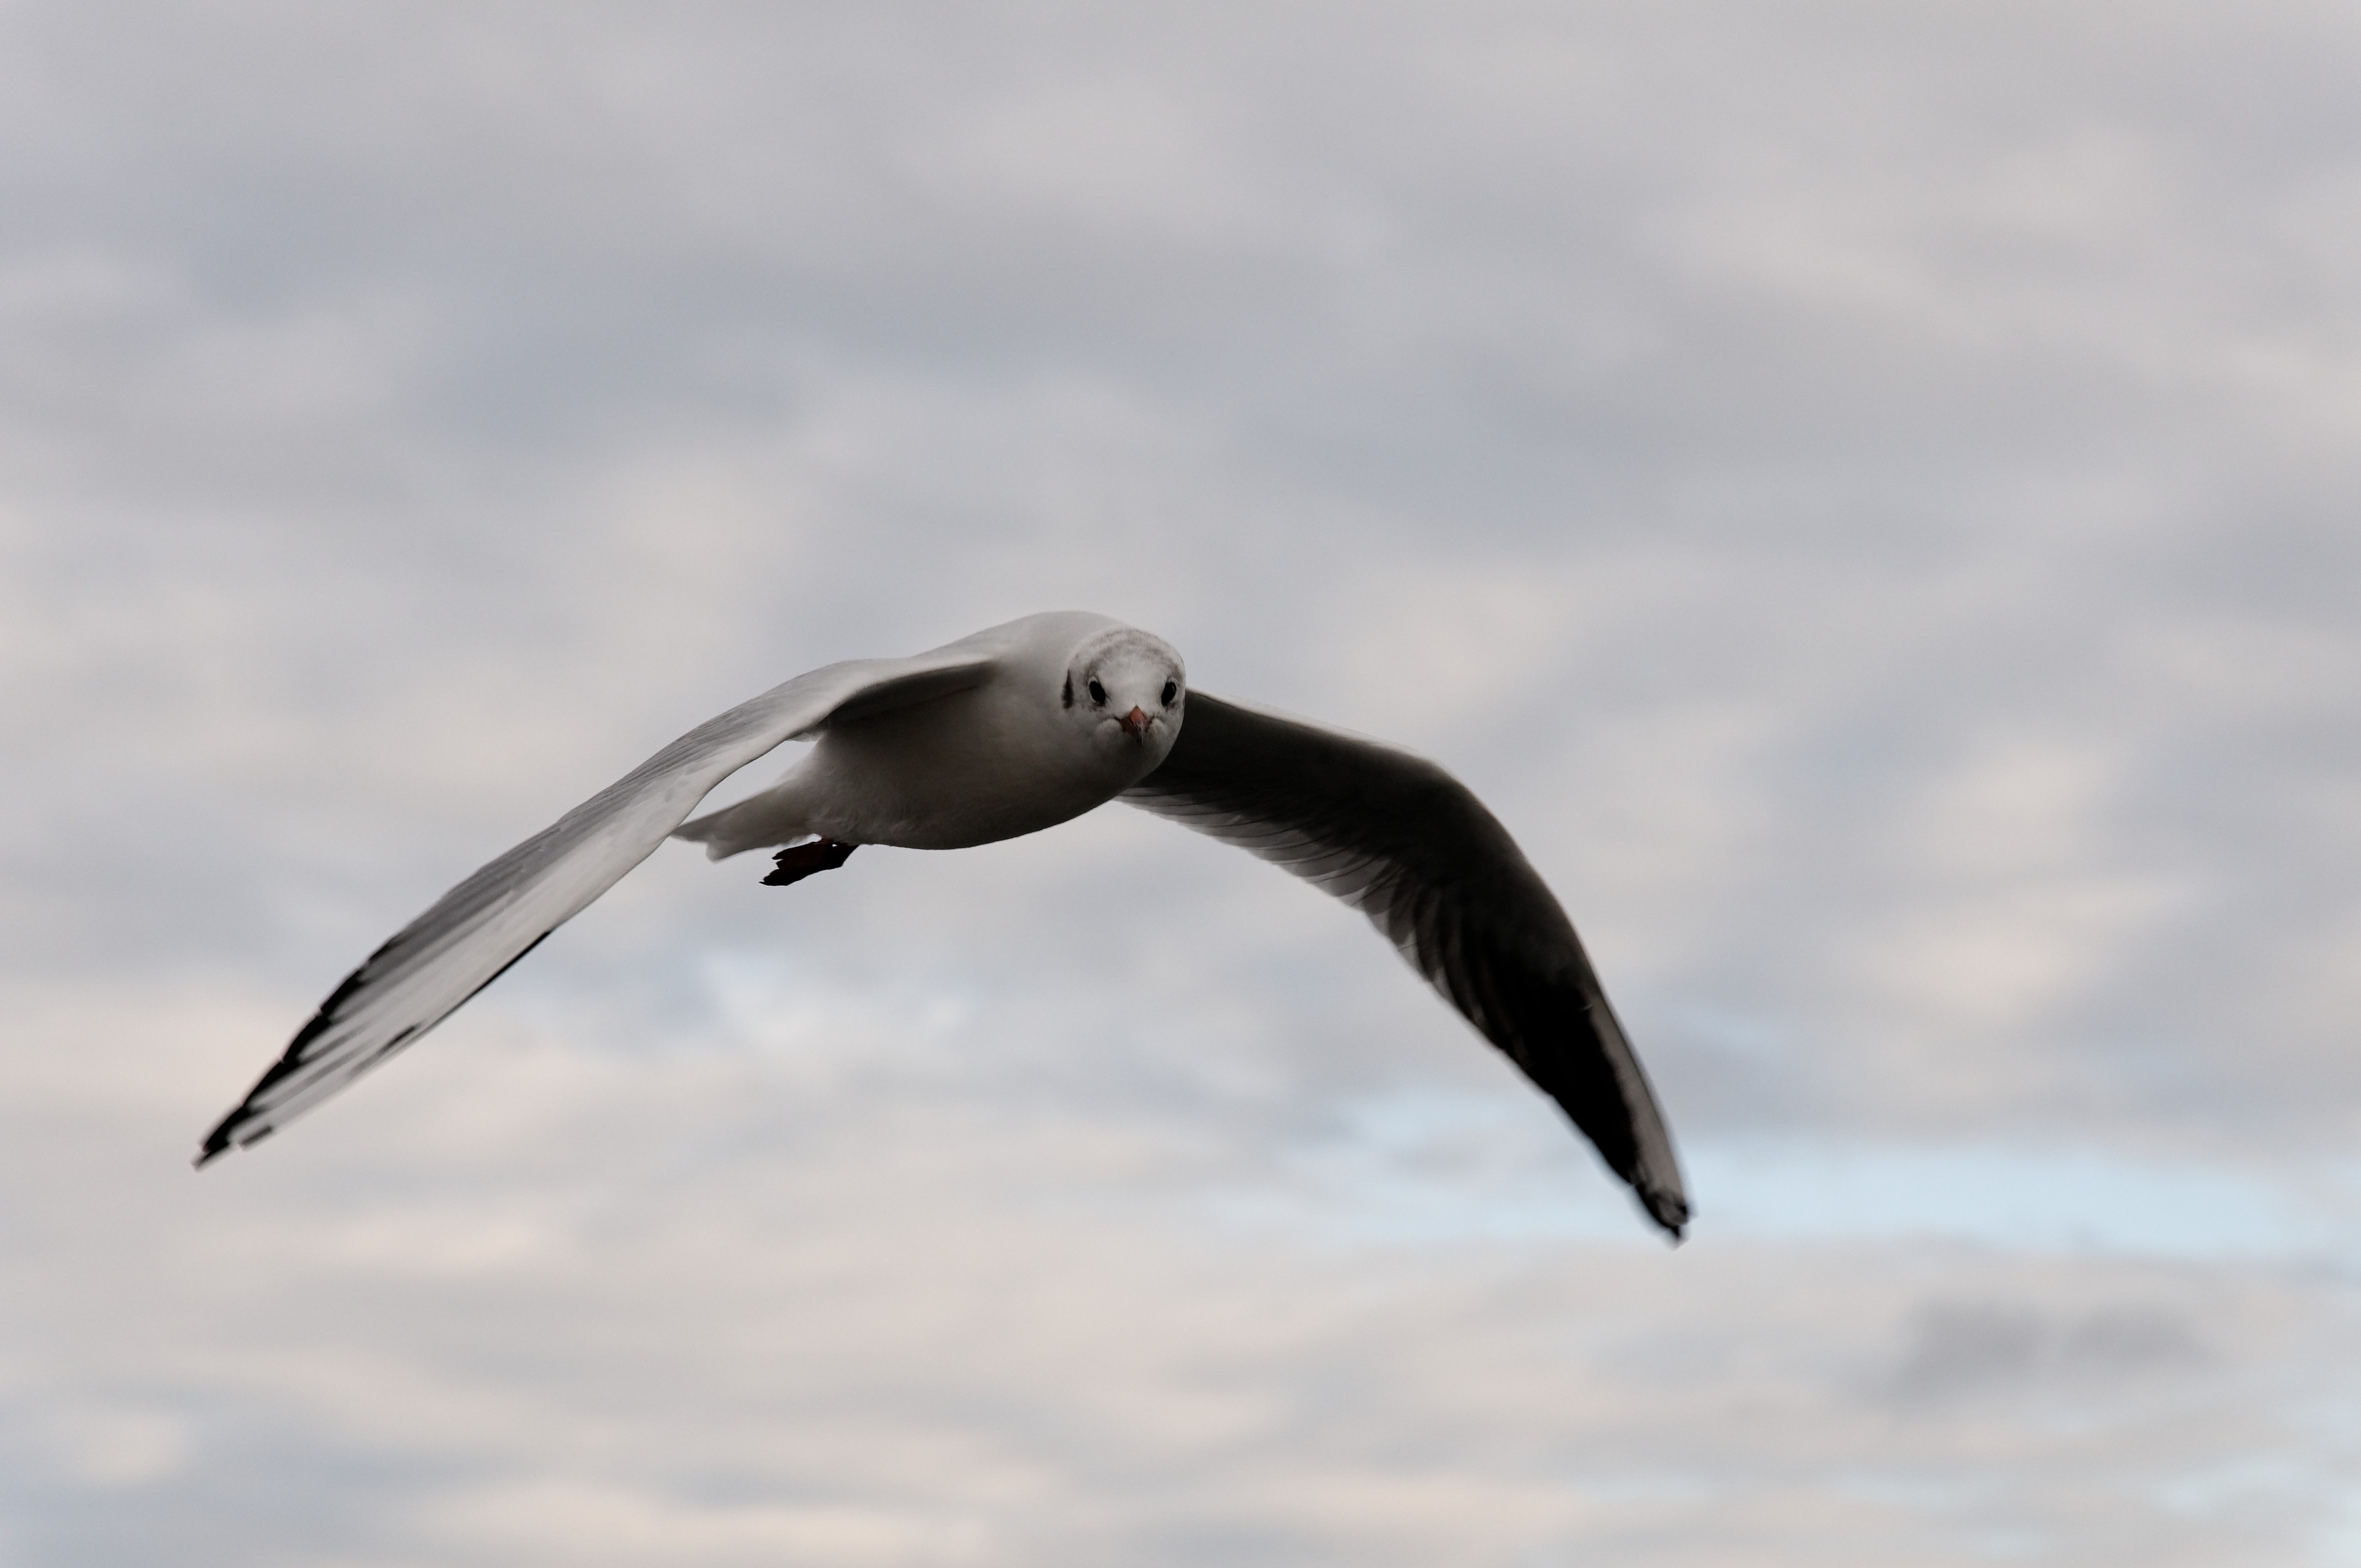
bird, wing, animal, seabird, seagull, gull, beak, flight, clouds, vertebrate, albatross, water bird, gannet, charadriiformes